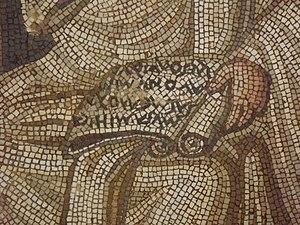
Virgile et les Muses au Bardo (Tunis)
La mosaïque de Virgile est une mosaïque retrouvée sur le site de l'ancienne Hadrumète et actuellement conservée au musée national du Bardo, dont elle constitue l'une des pièces maîtresses. Elle constitue à l'heure actuelle le portrait le plus ancien du poète latin Virgile.